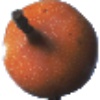
Label: Granadilla 1